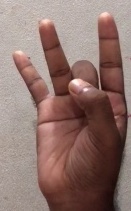
ASL sign: 8